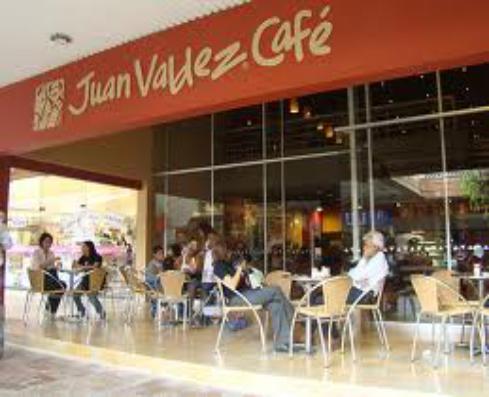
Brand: Juan Valdez Cafe
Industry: Food